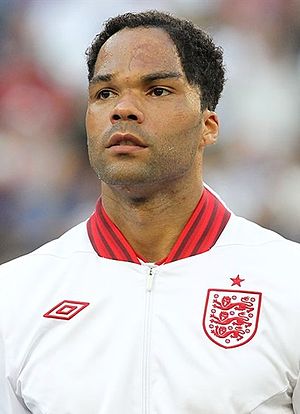
Joleon Lescott
Lescott med England ved UEFA Euro 2012
Joleon Patrick Lescott er en engelsk fodboldspiller. Han har gennem karrieren spillet for blandt andet Wolverhampton, Everton, Aston Villa og Manchester City